Foreign policy of Charles de Gaulle

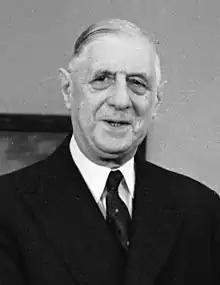
De Gaulle in 1963

During the autumn of 1964, de Gaulle embarked on a grueling 20,000-mile trek across Latin America despite being a month away from his 75th birthday, a recent operation for prostate cancer, and concerns over security. He had visited Mexico the previous year and spoke, in Spanish, to the Mexican people on the eve of their celebrations of their independence at the Palacio Nacional in Mexico City. During his new 26-day visit, he was again keen to gain both cultural and economic influence. He spoke constantly of his resentment of US influence in Latin America—"that some states should establish a power of political or economic direction outside their own borders". Yet France could provide no investment or aid to match that from Washington.